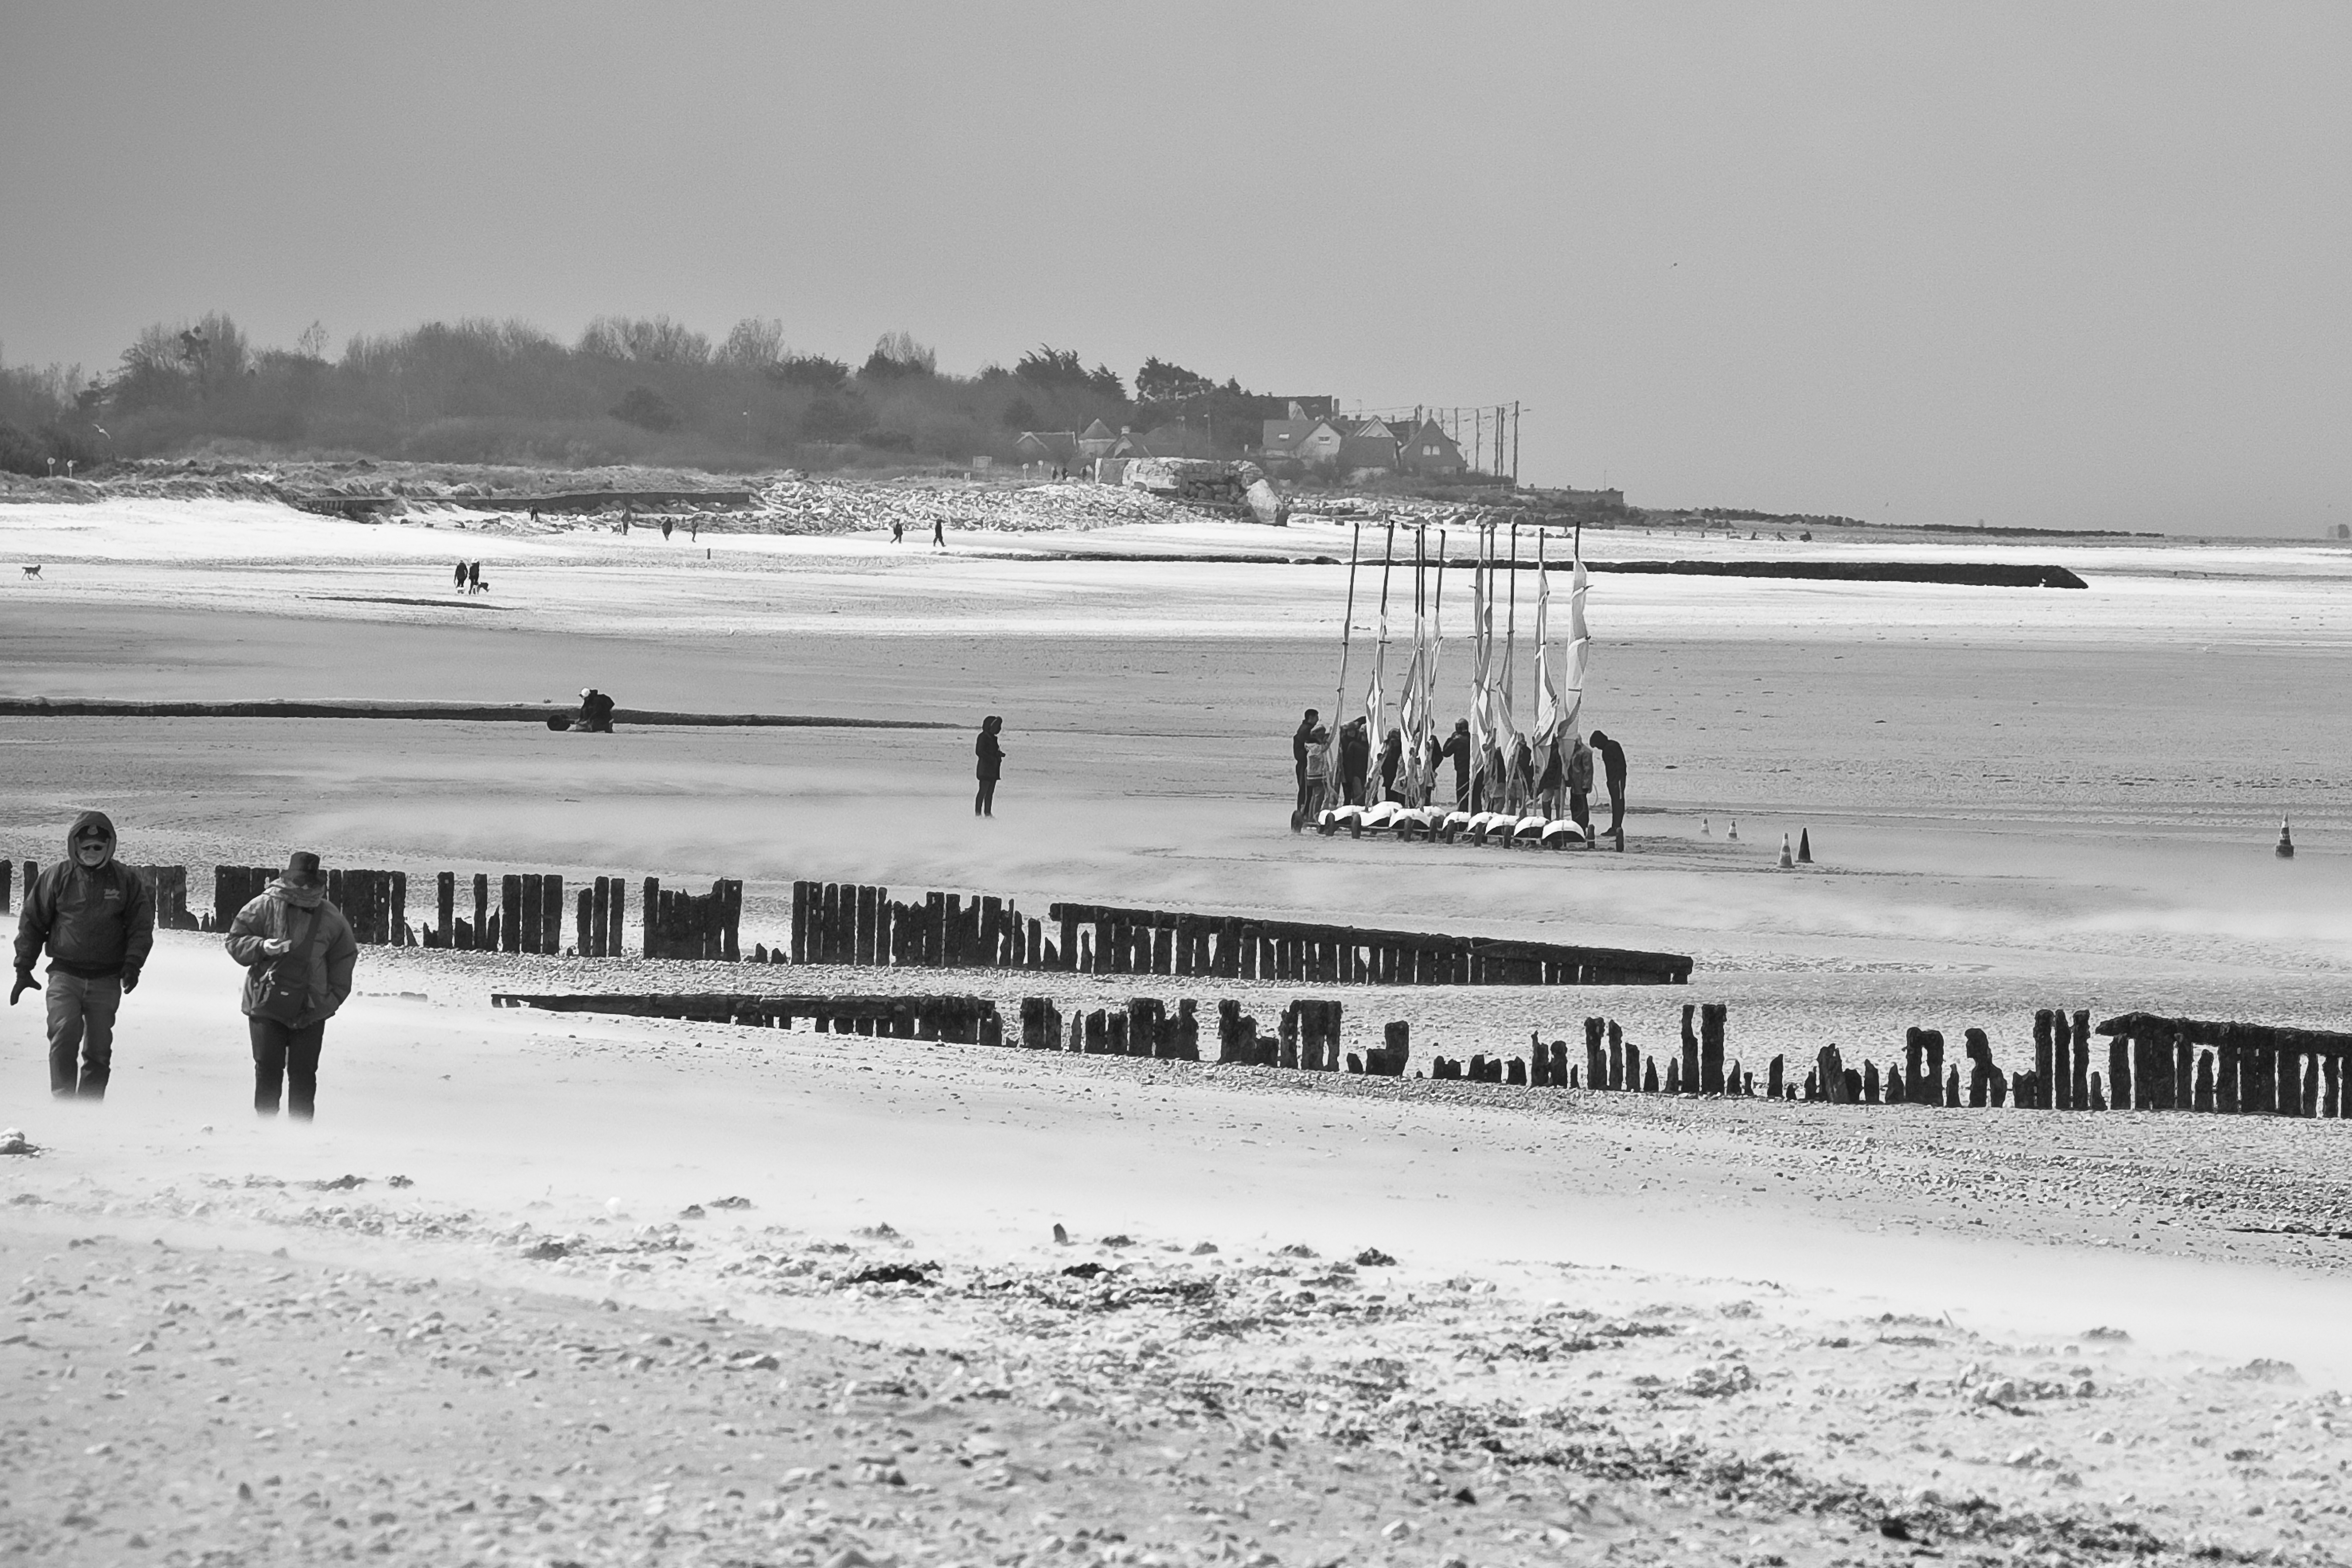
beach, sea, coast, sand, ocean, snow, winter, black and white, white, street, shore, wave, urban, pier, travel, france, fujifilm, ice, weather, monochrome, season, body of water, bw, blackandwhite, blackwhite, ngc, normandy, fuji, stphotographia, fujixt1, freezing, fujix, noireblanc, junobeach, monochrome photography, mudflat